Robert O. Work

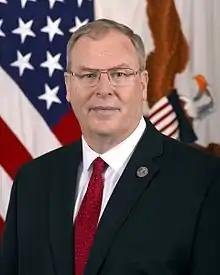
Official portrait, 2014

Robert Orton Work (born January 17, 1953) is an American national security professional who served as the 32nd United States Deputy Secretary of Defense for both the Obama and Trump administrations from 2014 to 2017. Prior to that, Work was the United States' Under Secretary of the Navy from 2009 to 2013, and before that served as a colonel in the United States Marine Corps; Work retired in 2001 and worked as a civilian at the Center for Strategic and Budgetary Assessments (CSBA) and the George Washington University in various positions relating to military and strategic study. From 2013 to 2014, he was the CEO of the Center for a New American Security (CNAS). After his time as Deputy Secretary of Defense, he went on to serve on the board of Raytheon. As of October 2023, he serves on the Special Competitive Studies Project's board of advisors.